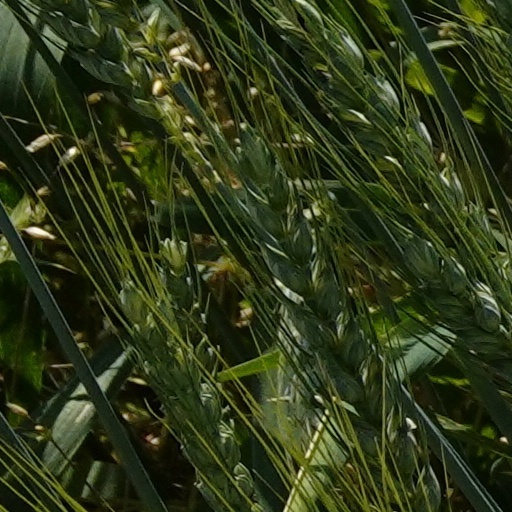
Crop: wheat